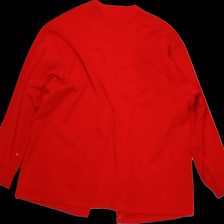
View: back
Type: Sweater
Category: Ladies
Brand: Not Applicable
Colors: Red
Material: 68% Acry 32% Wool
Pattern: Plain
Cut: Long
Size: 46
Season: All
Trend: No trend
Stains: Yes
Price range: <50
Recommended usage: Repair